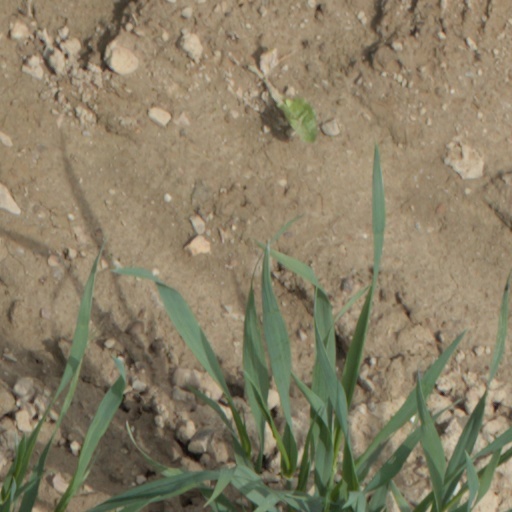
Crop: wheat